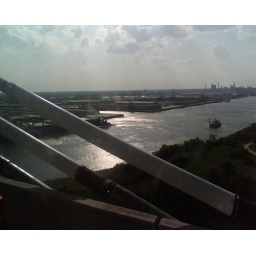
Looking at the sun as it shines over the river in Savannah. So pretty. Getting ready to cross the bridge over the river.